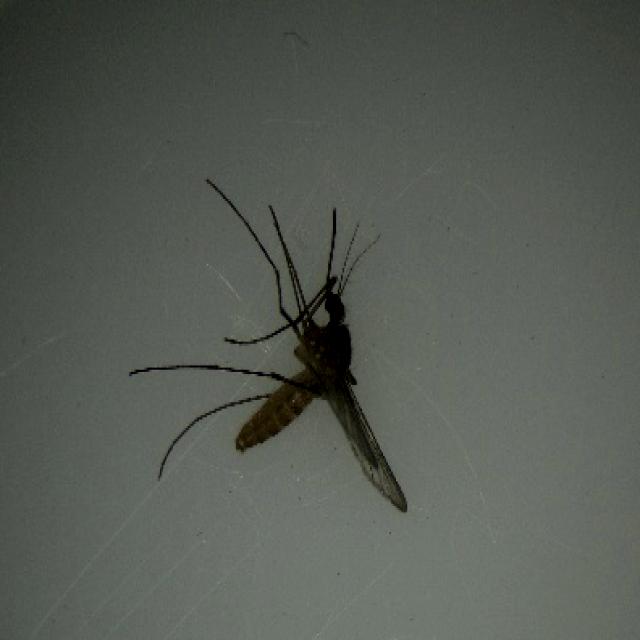
Species: culex_pipiens